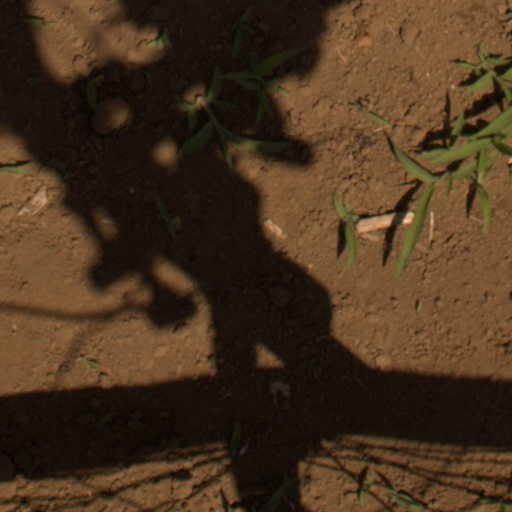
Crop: Jerusalem artichoke